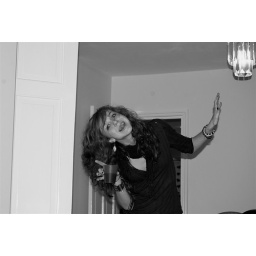
Party. An hour later she was being sick in a paper bag over my knee.